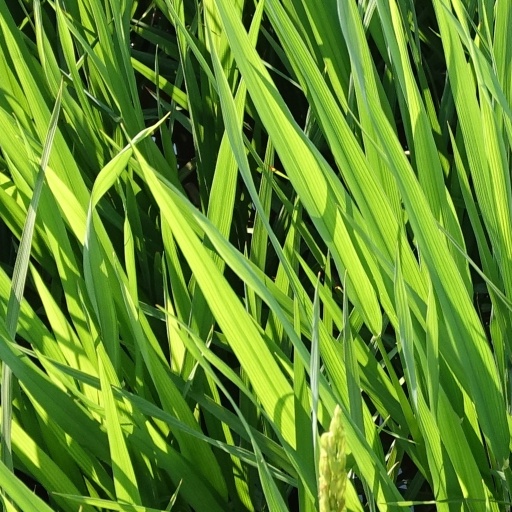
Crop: rice